Water management in Beijing

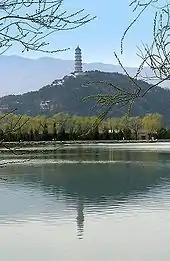
Kunming Reservoir, which is fed from the Chaobai River and provides drinking water for Beijing.

Historically, since the Yuan dynasty Beijing received its water mainly through canals from springs in the mountains north and west of the city, feeding a system of lakes designed by Guo Shoujing. This allowed the city to thrive although it was located far from a major river. However, the yield of these springs declined as a result of deforestation and the springs do not supply Beijing with water any more. They were replaced by groundwater and by reservoirs from dams built during the 1950s in the areas surrounding Beijing as the major sources of water supply for the city.